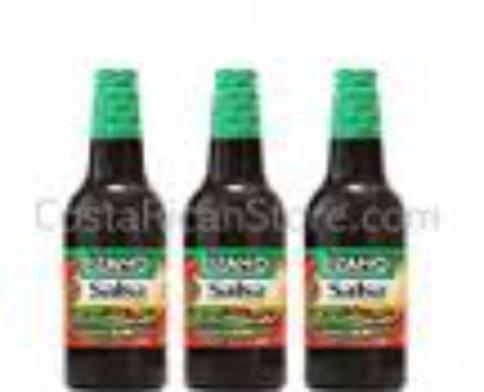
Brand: lizano
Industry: Food